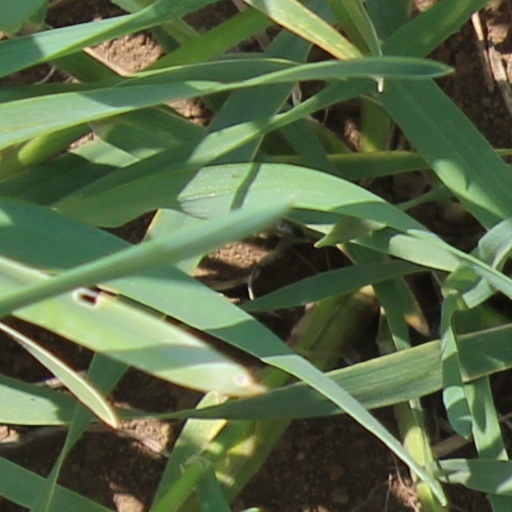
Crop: wheat